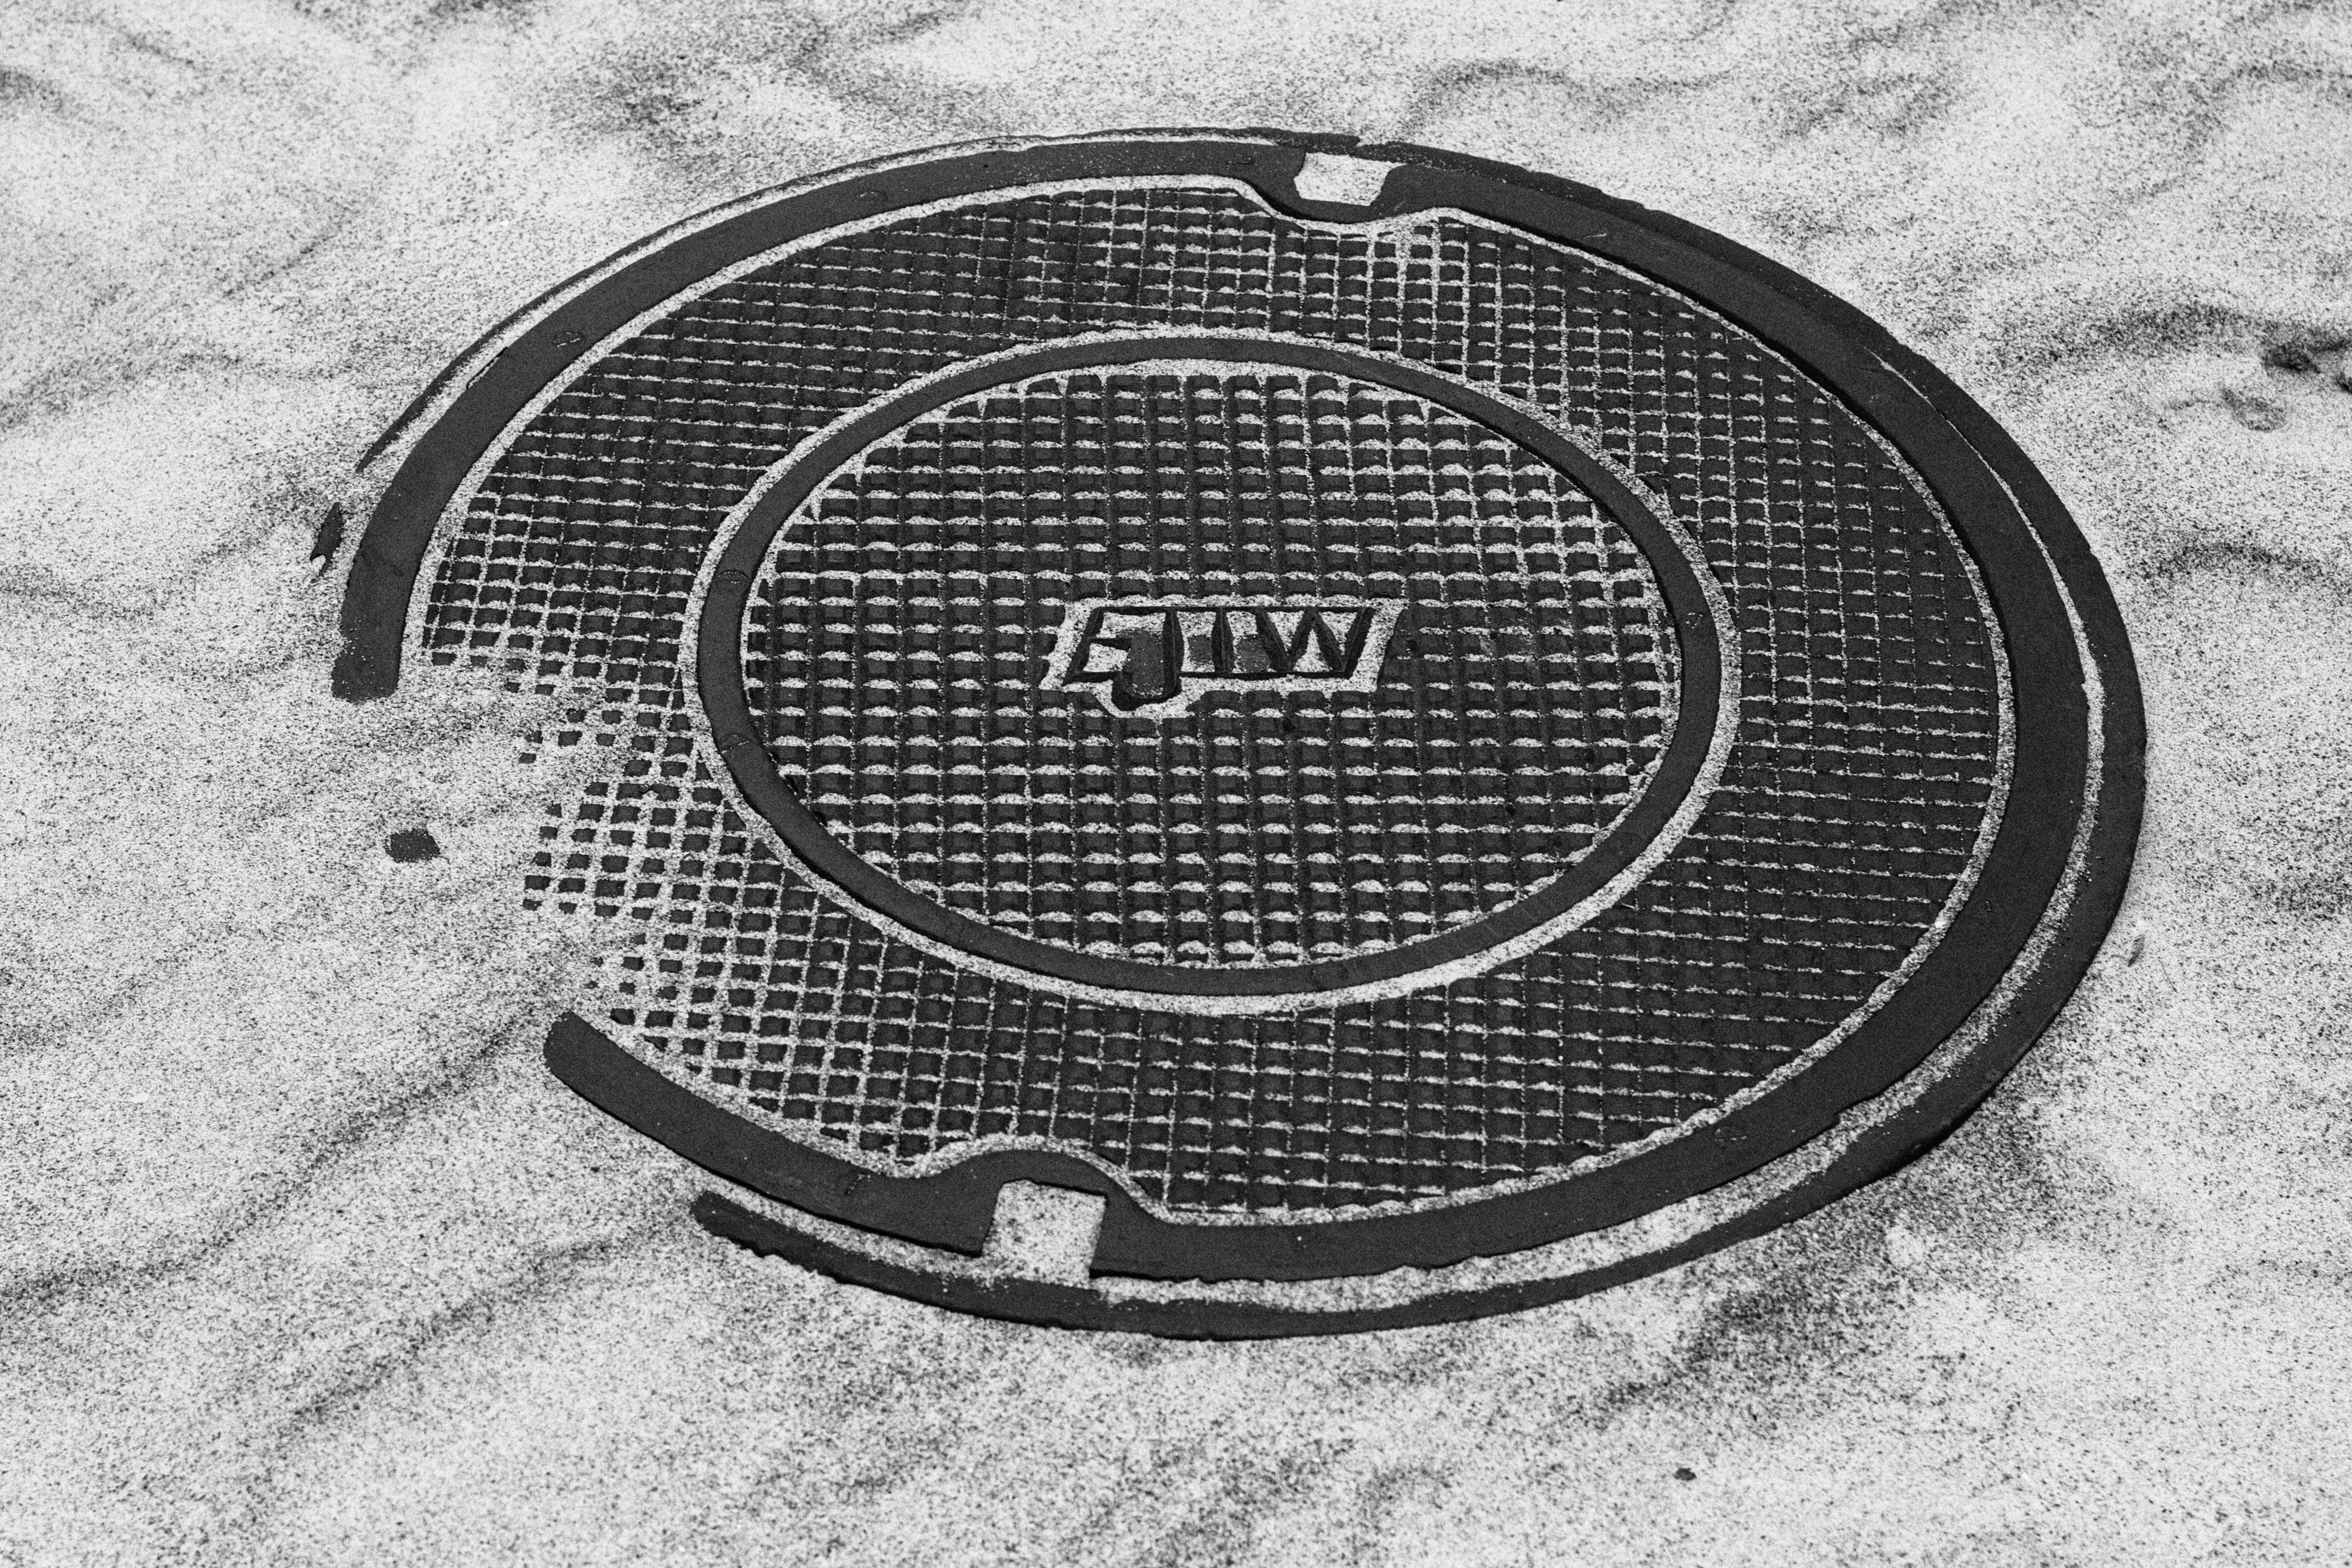
black and white, wheel, asphalt, monochrome, circle, manhole, shape, manhole cover, monochrome photography